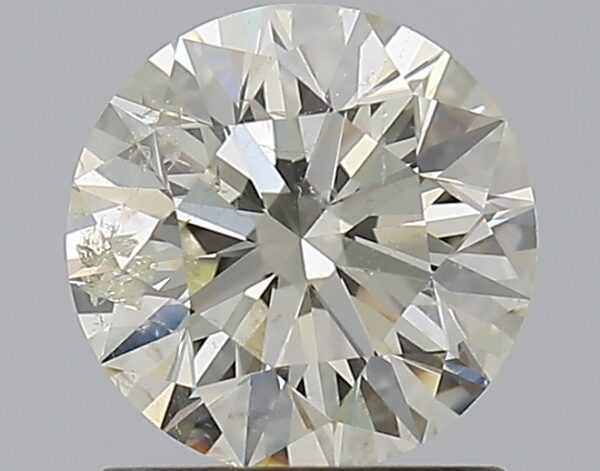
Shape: round
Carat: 1.01
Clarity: SI2
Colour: K
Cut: EX
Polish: EX
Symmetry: EX
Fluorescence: VSL
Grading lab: IGI
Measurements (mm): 6.4 x 6.36 x 4.01